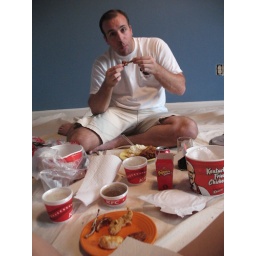
Ryan with our chicken dinner from KFC on the floor in the master bedroom